Tigris

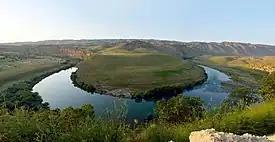
Batman River

The Tigris is heavily dammed in Iraq and Turkey to provide water for irrigating the arid and semi-desert regions bordering the river valley. Damming has also been important for averting floods in Iraq, to which the Tigris has historically been notoriously prone following April melting of snow in the Turkish mountains. Mosul Dam is the largest dam in Iraq.